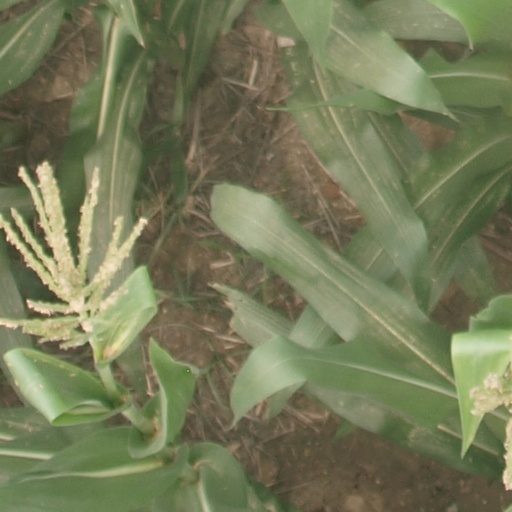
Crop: maize; corn